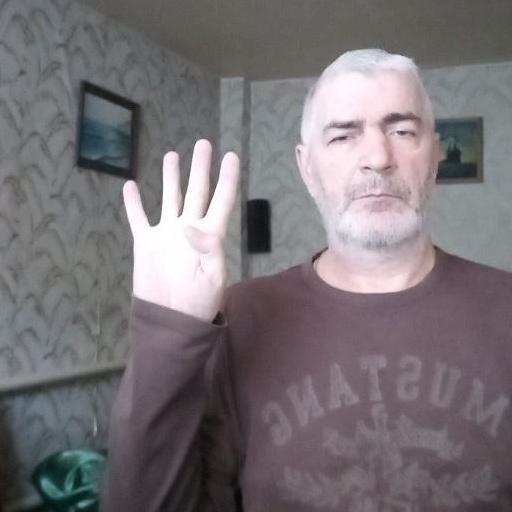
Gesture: four